Jan Strządała

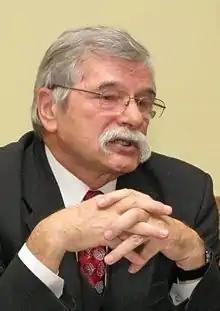
Jan Strządała

Strządała was born on 4 February 1945 in Wisła, Poland. He studied at the Faculty of Medicine, University of Łódź (1961–1967). After the aborted literary studies, he started to work keeping up with gainful employment in various professions. He made his debut in 1969 with a book of lyrics under the pseudonym John Strehl.